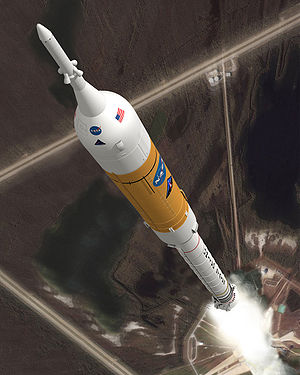
2014 / Billeder
2014 begyndte på en onsdag. Påsken falder dette år den 20. april.